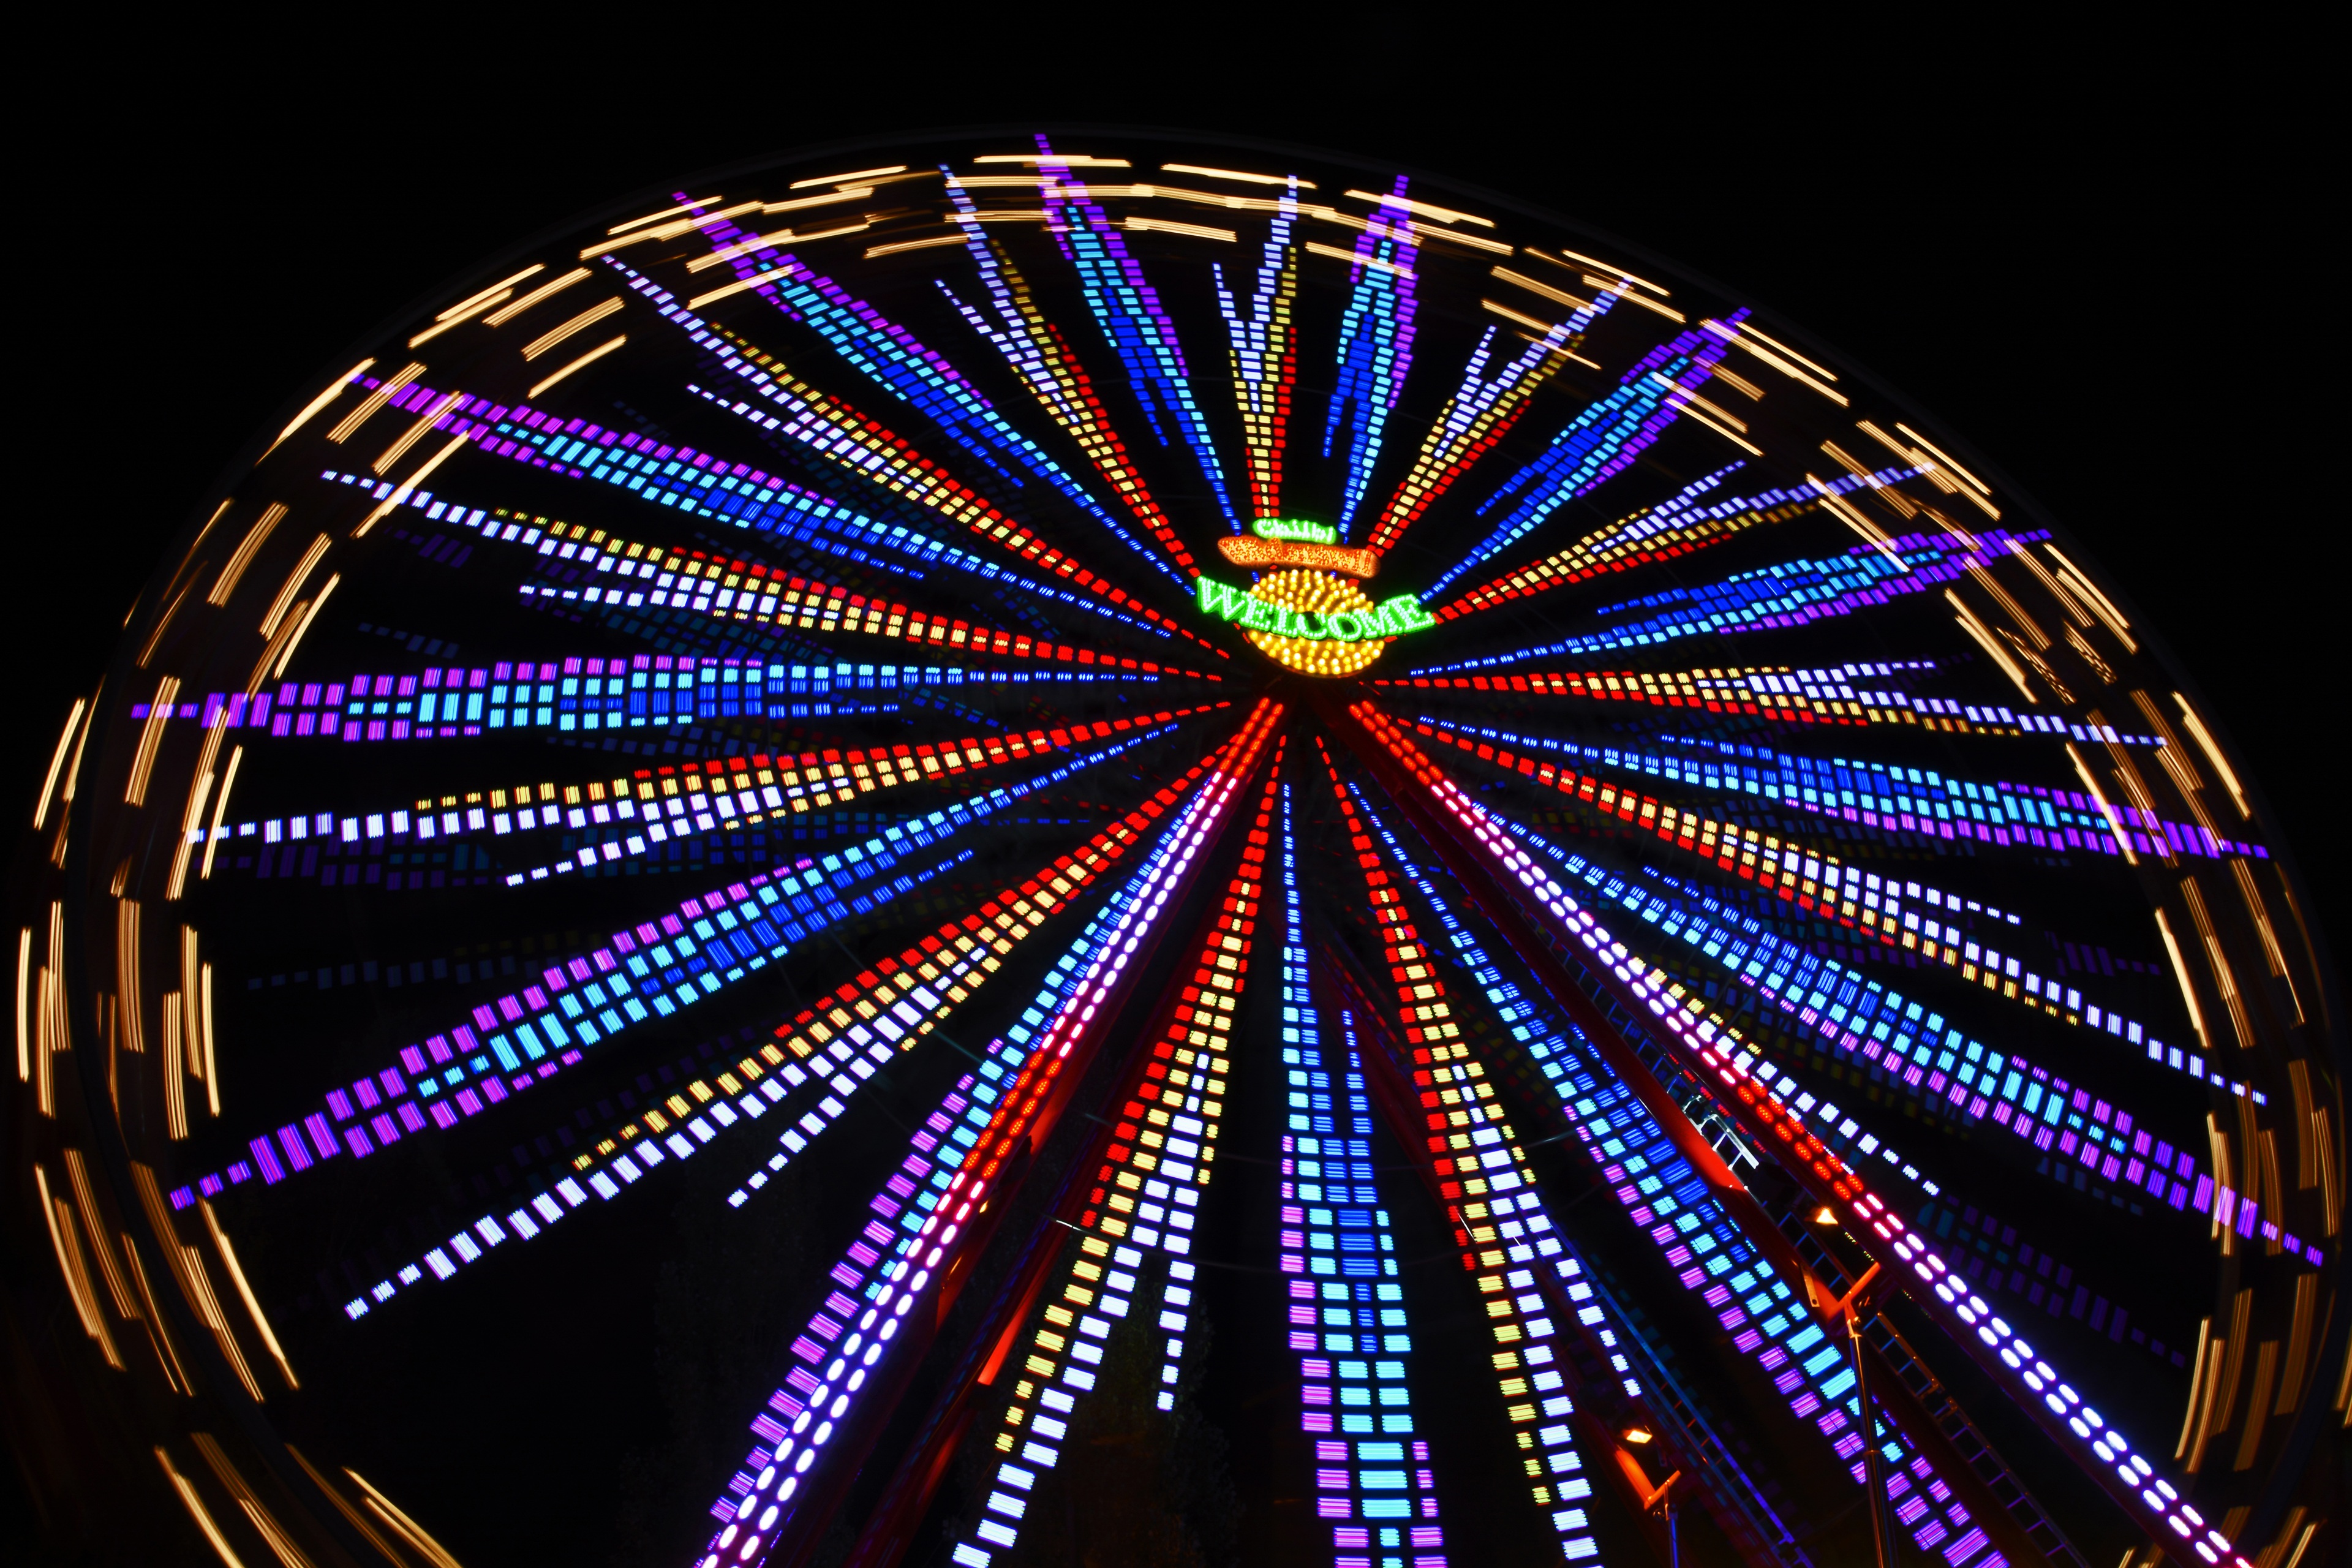
light, night, view, recreation, ferris wheel, amusement park, color, park, cozy, colorful, leisure, circle, fairground, lights, fun, symmetry, turn, tourist attraction, fair, entertainment, pleasure, folk festival, slowly, hustle and bustle, year market, carnies, fun activity, amusement ride, outdoor recreation